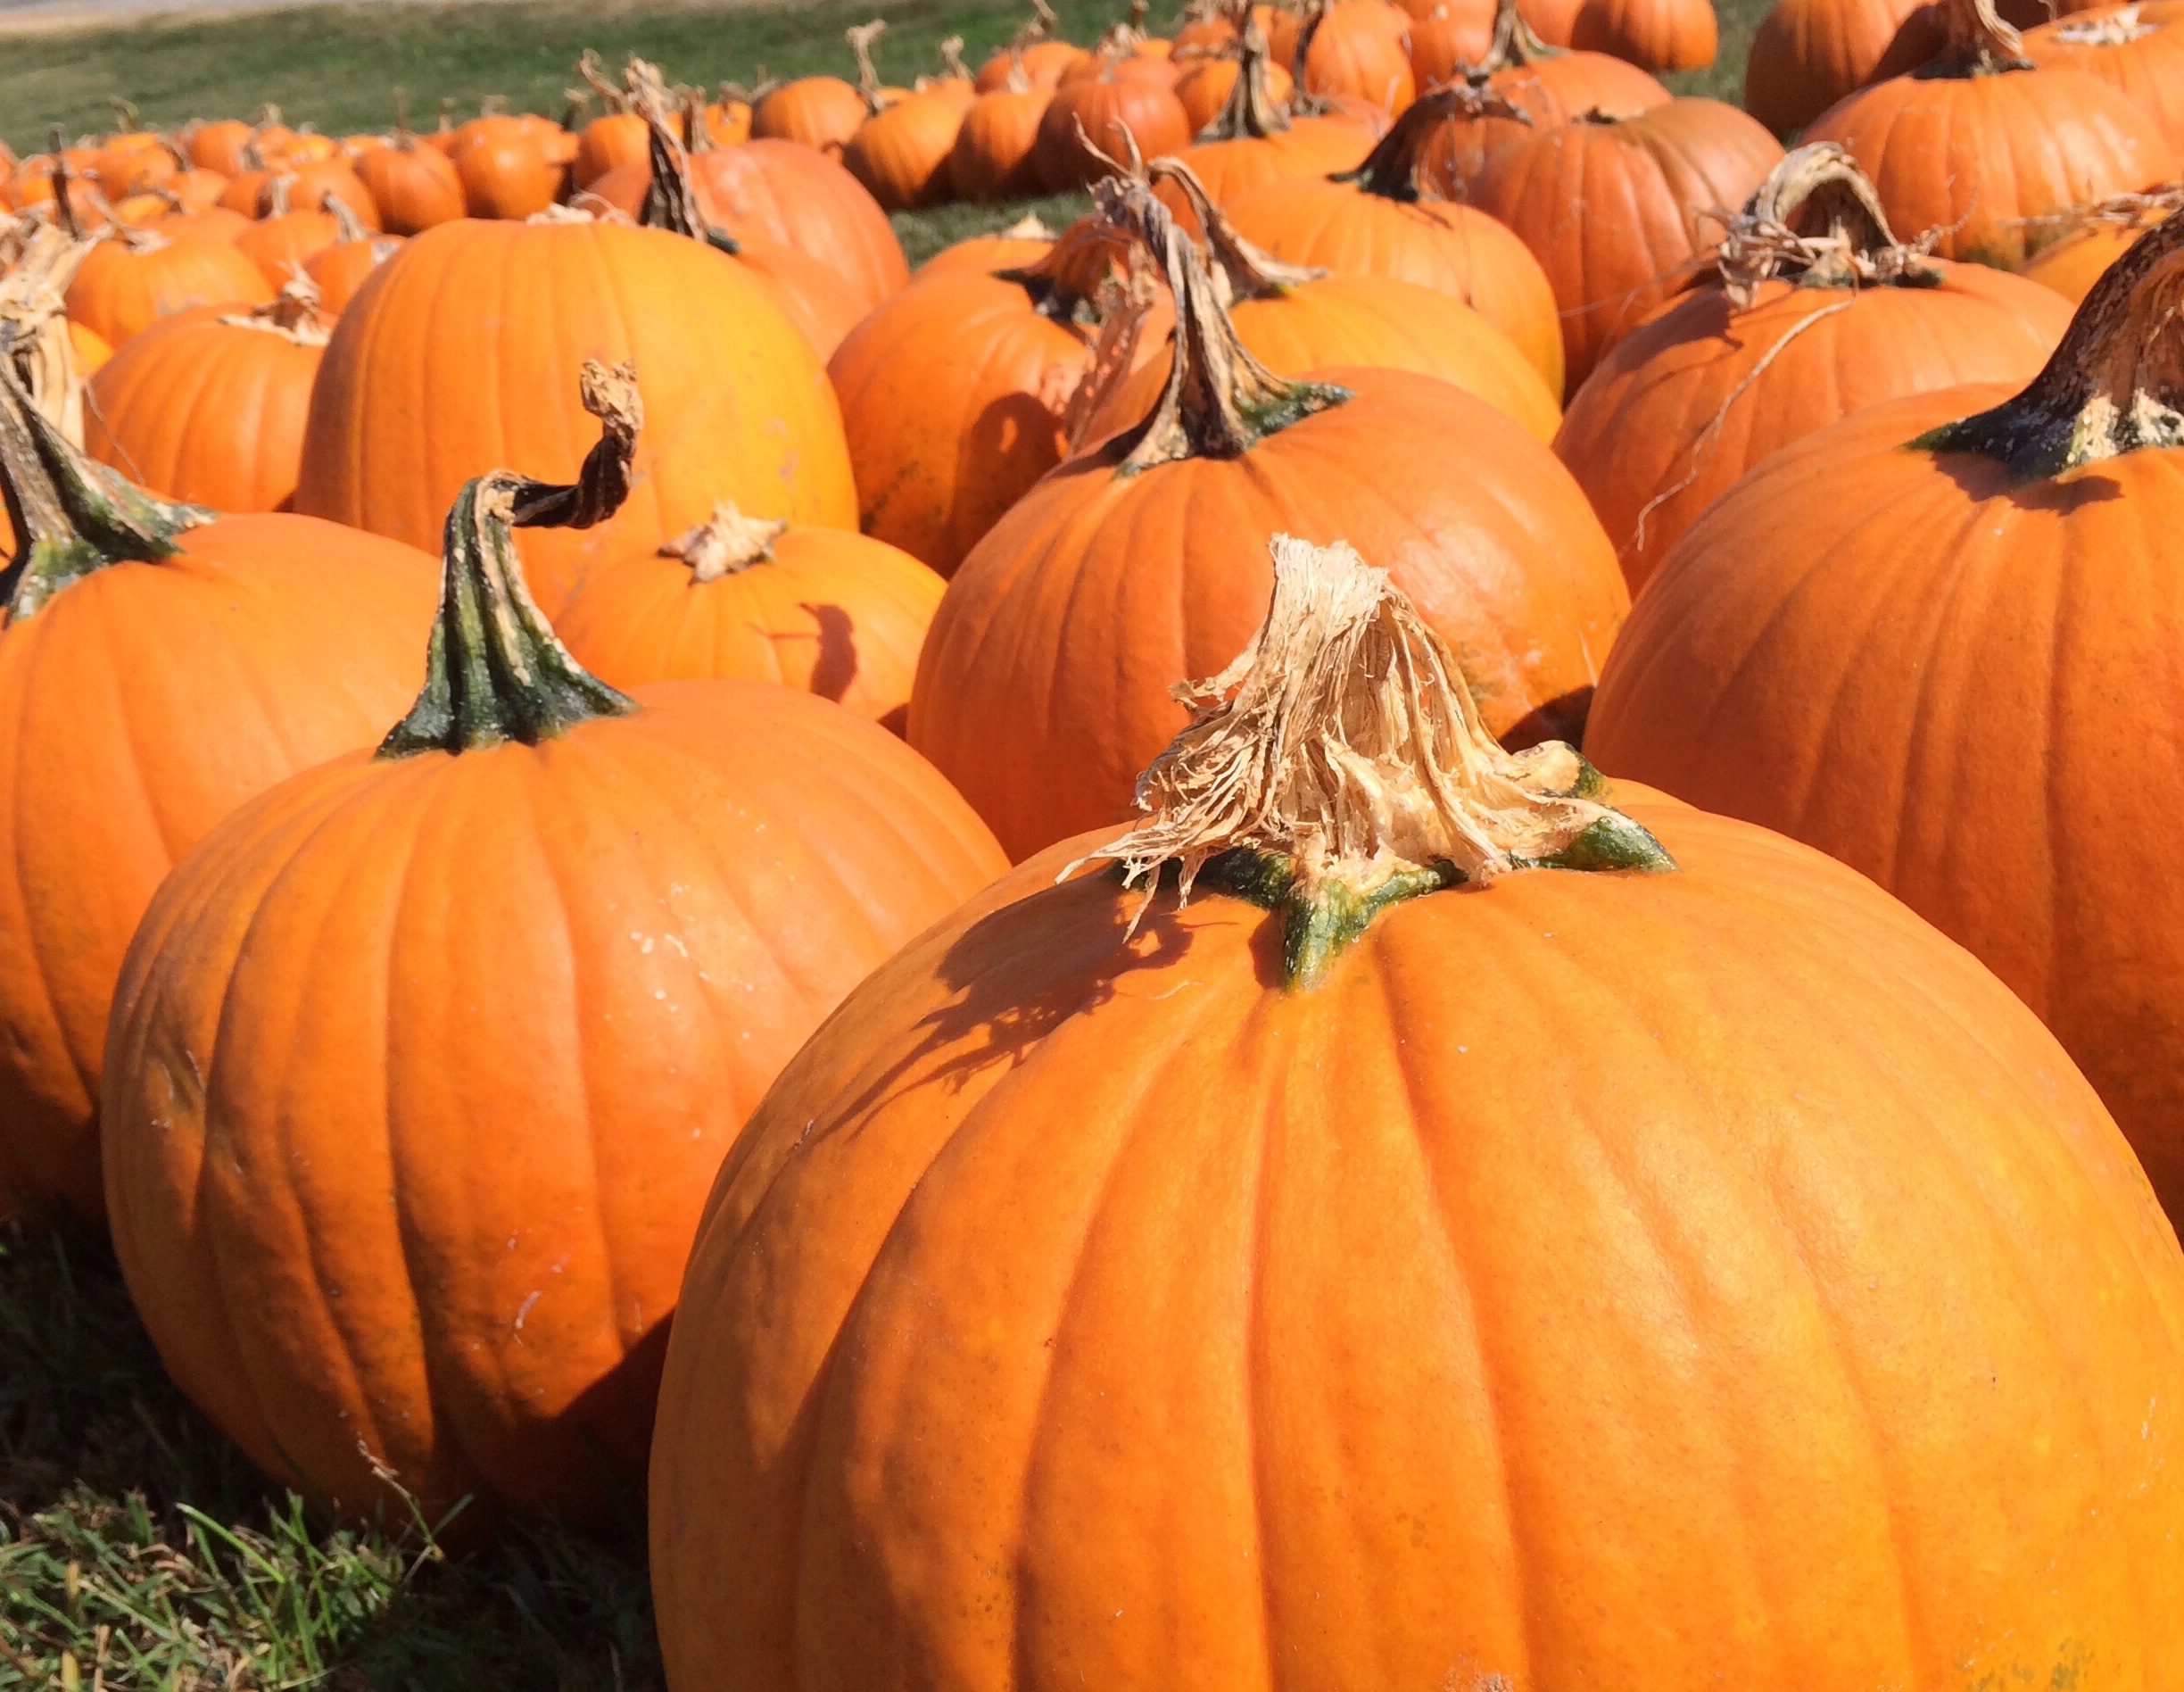
autumn, pumpkin, gourd, jack o lantern, calabaza, carving, cucurbita, winter squash